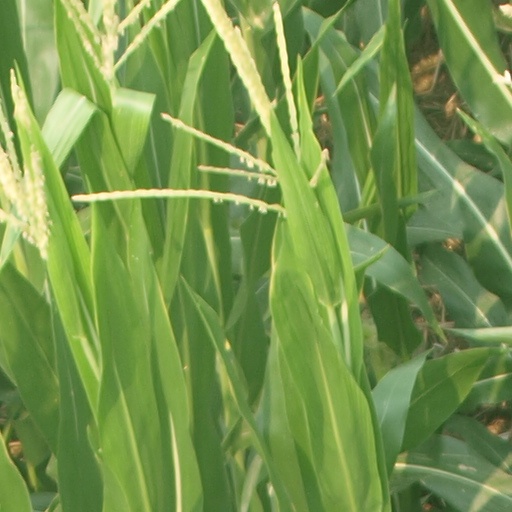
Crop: maize; corn